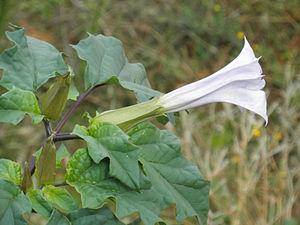
Un hallucinogène est une substance chimique psychotrope qui induit des hallucinations, soit, aux doses usuelles, des altérations des perceptions, de la cohérence de la pensée et de la régularité de l'humeur, mais sans causer de confusion mentale persistante ou de troubles de la mémoire. Cet état, appelé état modifié de conscience par certains usagers, peut être atteint par une démarche spirituelle, la méditation ou à travers l'art.